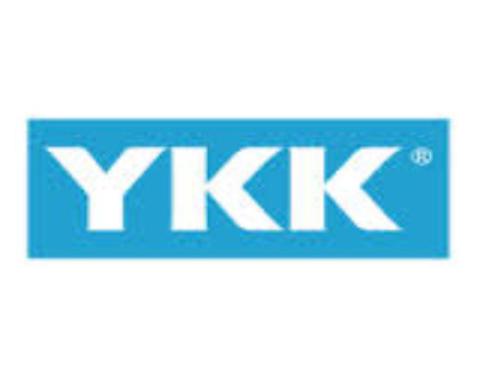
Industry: Necessities